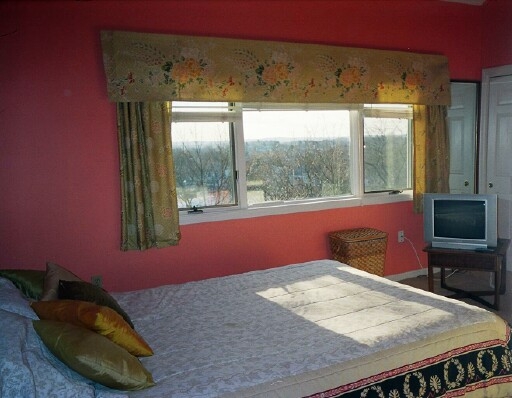
Room type: bedroom